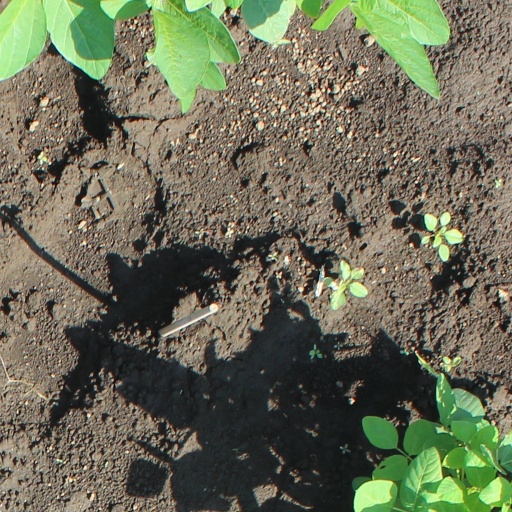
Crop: soybean